Kalthoon

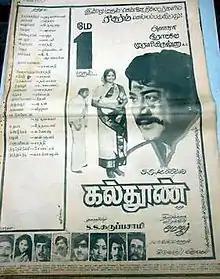
Theatrical release poster

Kalthoon is a 1981 Indian Tamil-language drama film directed by Major Sundarrajan. The film stars Sivaji Ganesan, K. R. Vijaya and Sundarrajan. It is an adaptation of the stage play of the same name. The film was released on 1 May 1981 and was a commercial success, running for over 100 days in theatres.